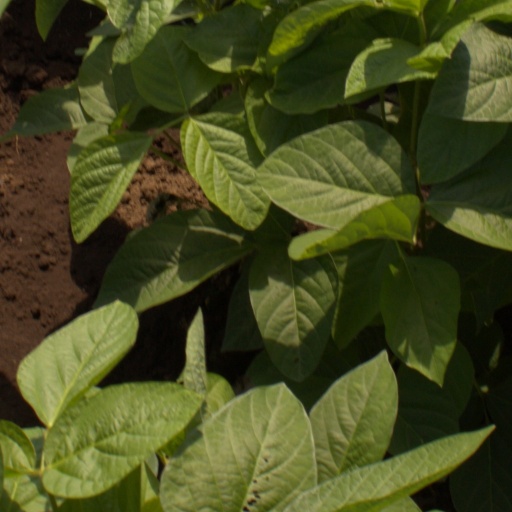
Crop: soybean